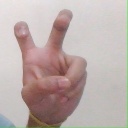
अक्षर: ई